The Snows of Kilimanjaro (1952 film)

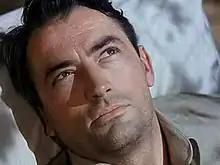
Peck recalls his memories from what he thinks is his deathbed in Africa

The film begins with the opening words of Hemingway's story: "Kilimanjaro is a snow-covered mountain 19,710 feet high, and is said to be the highest mountain in Africa. Close to the western summit there is the dried and frozen carcass of a leopard. No one has explained what the leopard was seeking at that altitude," though the film omits the second sentence of the original quote.